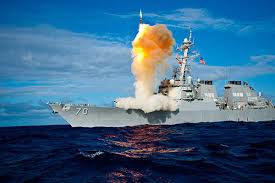
Label: BMD